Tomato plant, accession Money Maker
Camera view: horizontal (90 deg, fisheye); turntable rotation: 30 degrees
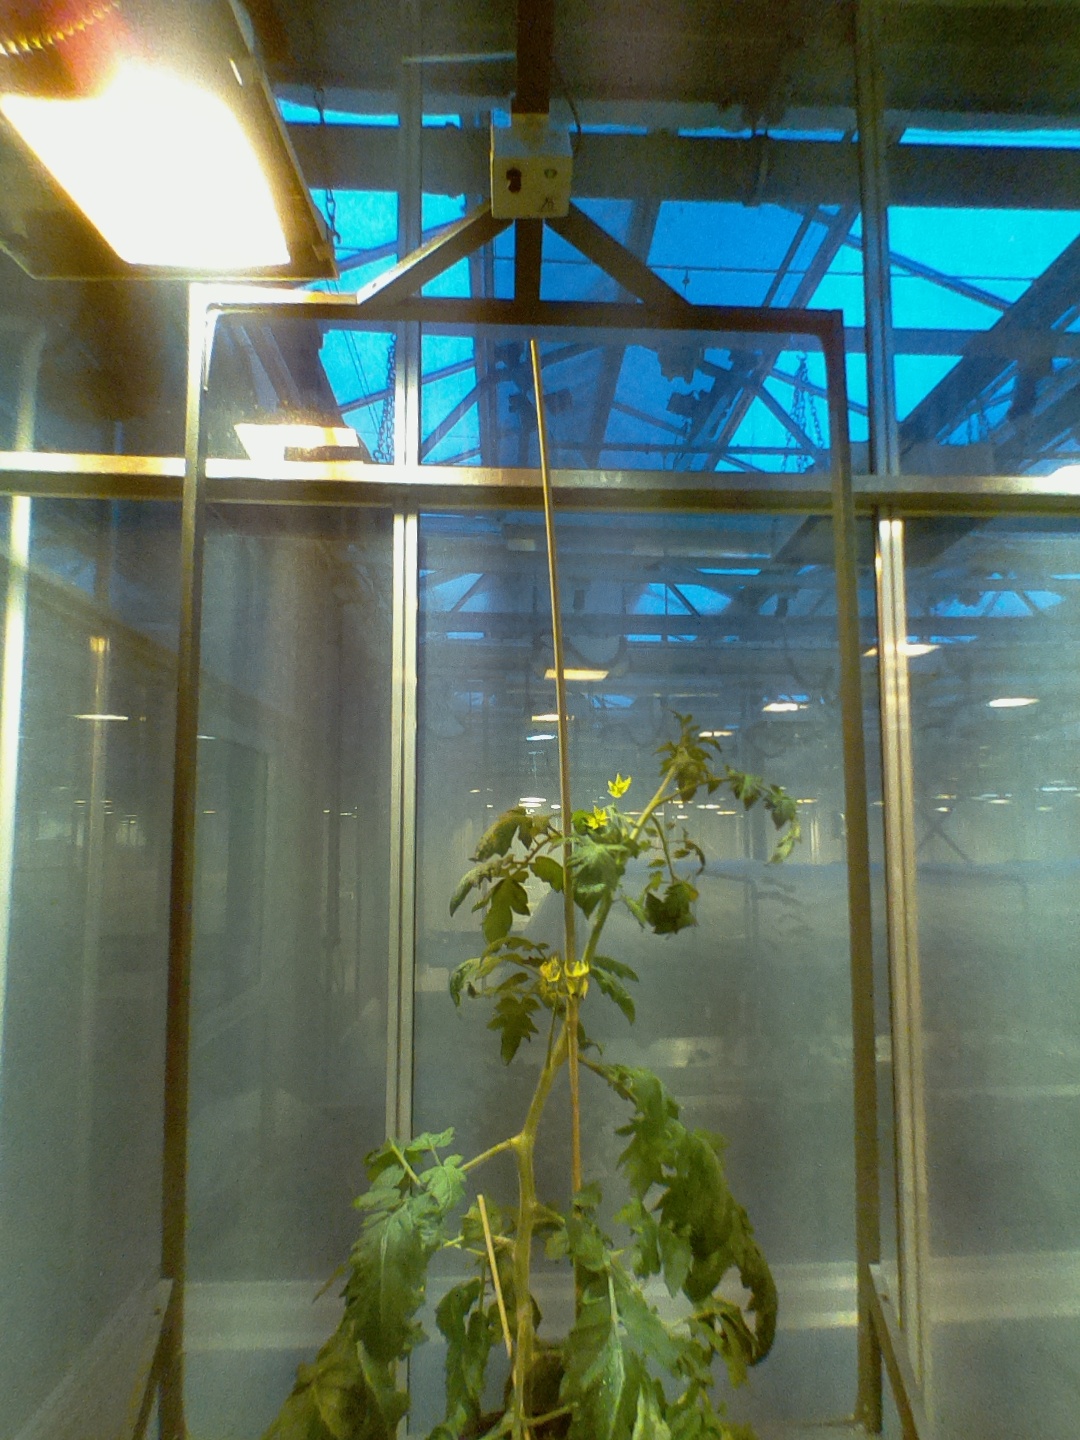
BBCH growth stage 68: Full flowering, 80%-90% of flowers open, more petals falling